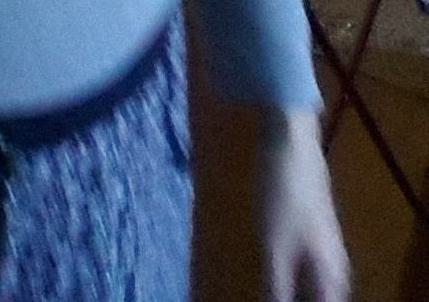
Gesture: no_gesture